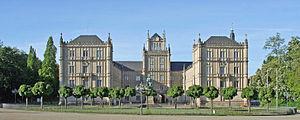
Le duché de Saxe-Cobourg et Gotha est un ancien État allemand membre de la Confédération germanique puis de la confédération de l'Allemagne du Nord et de l'Empire allemand. Il était dirigé par la maison de Saxe-Cobourg et Gotha, issue de la branche ernestine de la maison de Wettin.
Cobourg est une ville d'Allemagne, située dans le Land de Bavière, dans l'arrondissement de la Haute-Franconie. La ville ne fait pas partie de la Bavière historique.